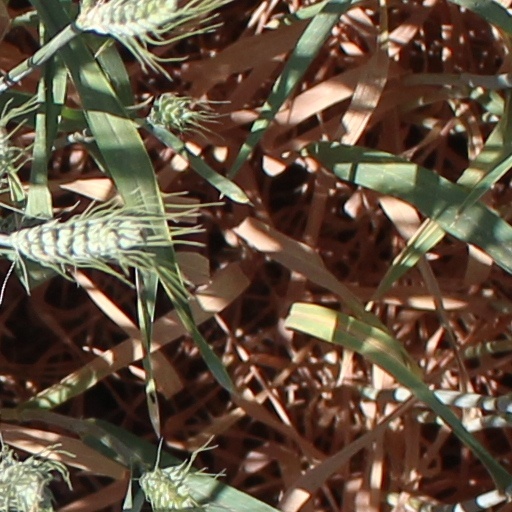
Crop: wheat